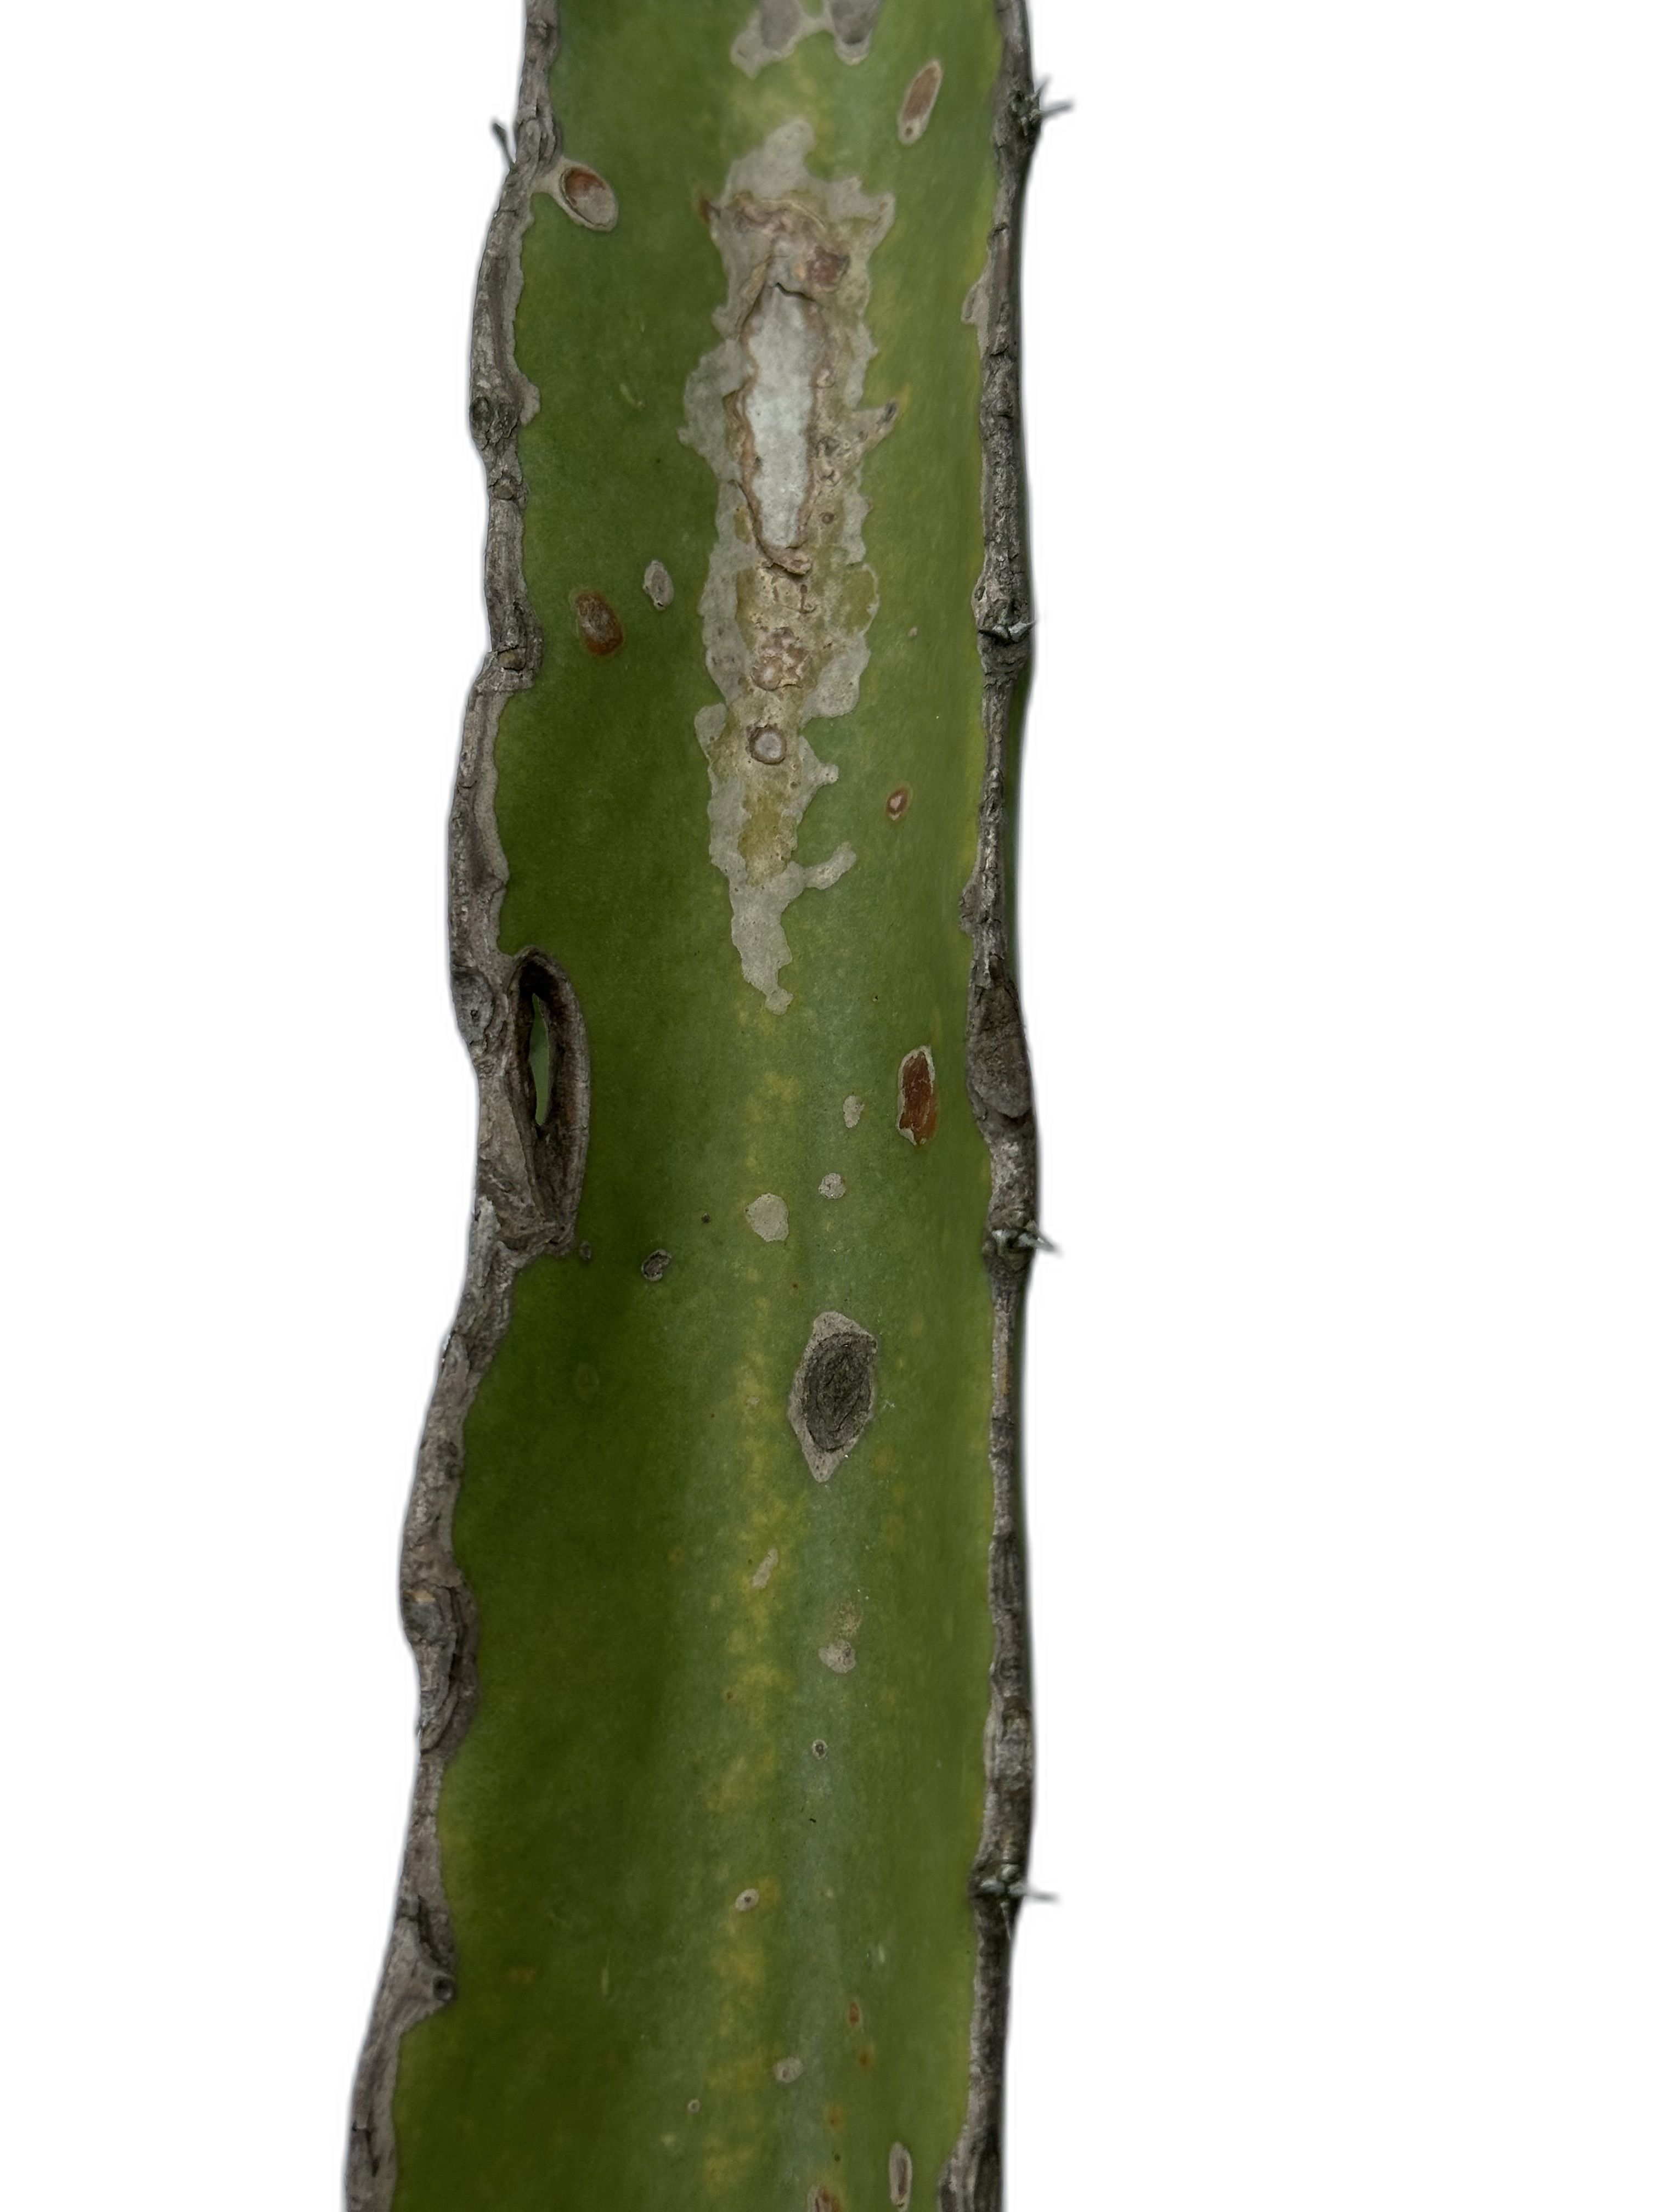
Label: Bad leaf